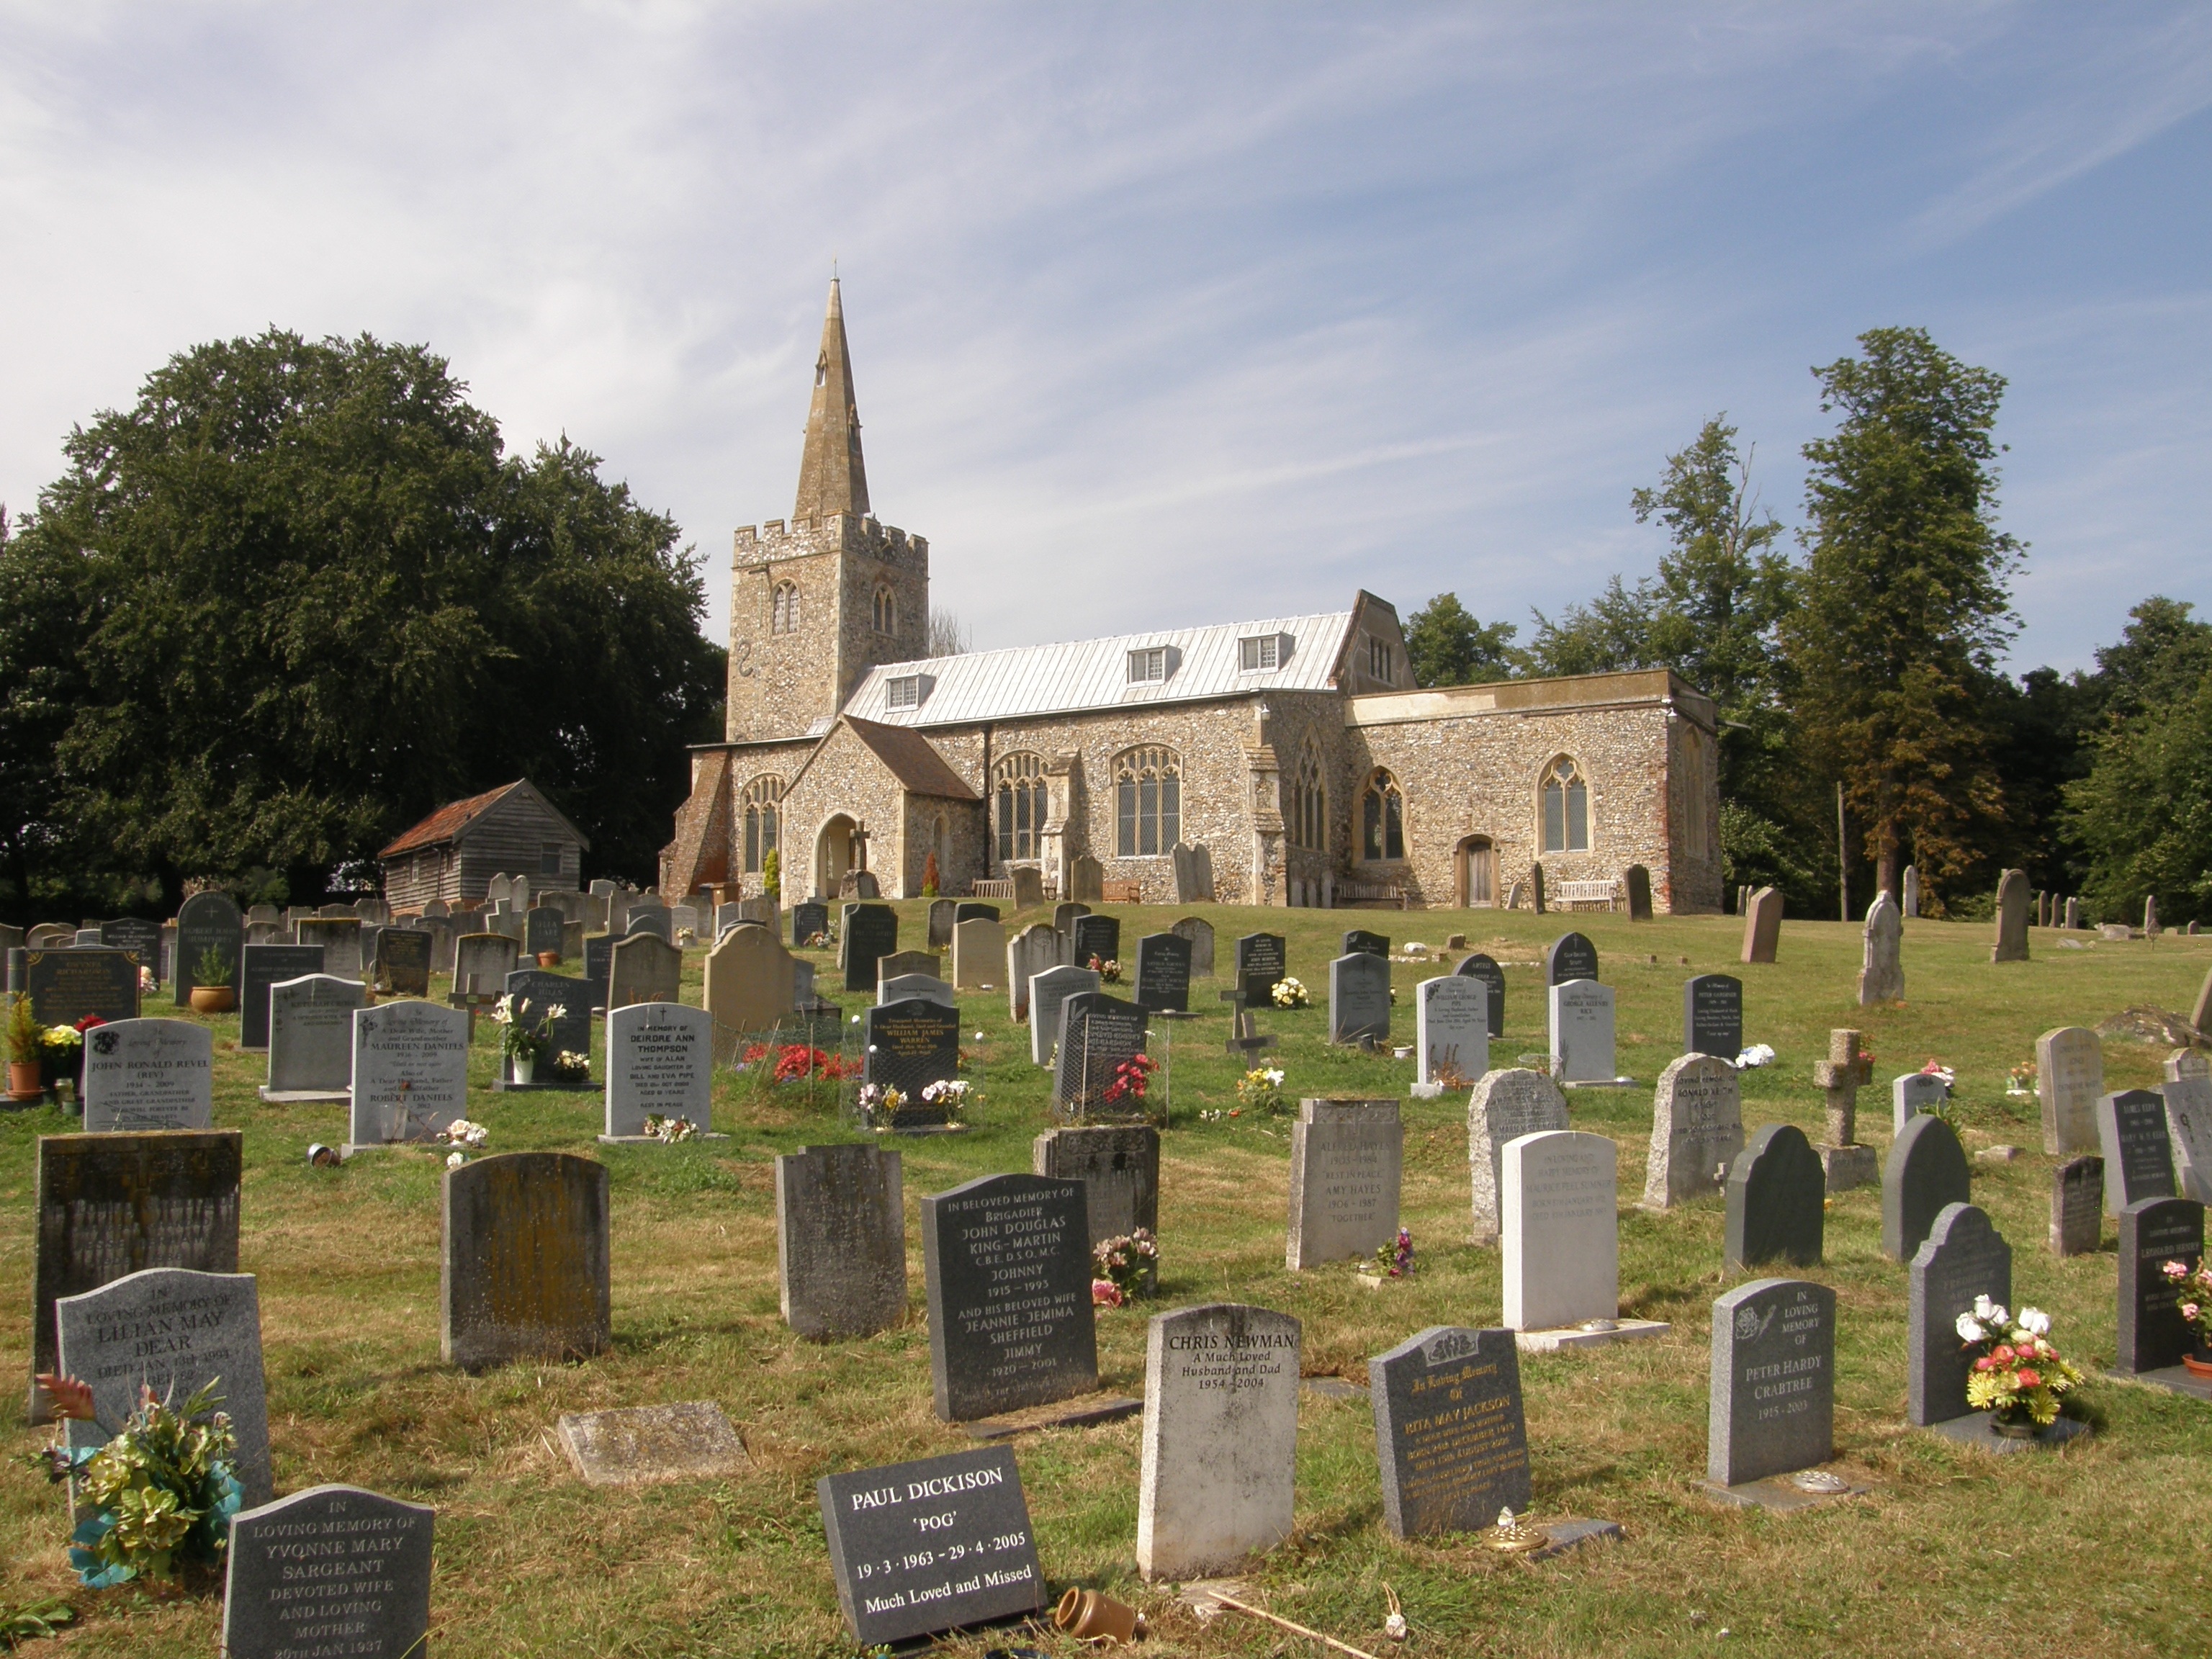
religion, church, cross, cemetery, tombstone, grave, religious, graveyard, gravestone, headstones, headstone, graves, churchyard, historic site, geographical feature, polstead church